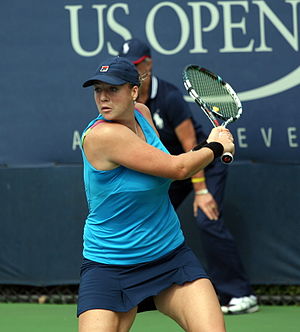
Alisa Klejbanova
Alisa Mikhailovna Klejbanova er en professionel tennisspiller fra Rusland.